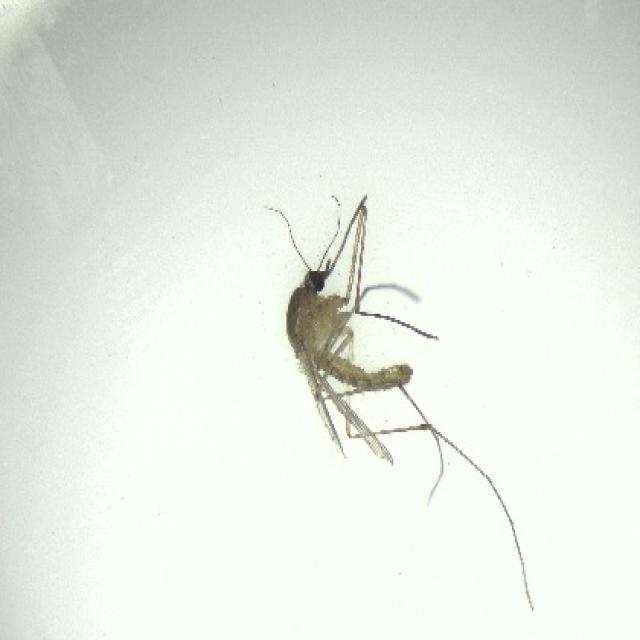
Species: culex_pipiens